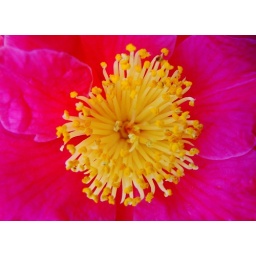
yellow in the pink